Holyoke Dam

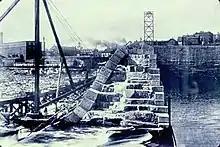
A cross-section photo of stone dam during construction in the late 1890s

The second dam which would define the city's industrial prowess in the 19th century was completed the following year in 1849. Initially built as effectively a wall of wooden timbers, concerns eventually arose that the water's velocity pouring over the dam was eroding the rocks upon which it stood, and it was described by a paper of the Engineers' Club of Philadelphia as "simply built with the wrong face up stream", where a sloping structure in the opposite direction would have been ideal. Furthermore the vibration of the waterfall on the rocks led to synchronous vibrations in doors and windows on many of the surrounding mills and worker housing. To remedy this, from 1868 to 1870 an apron was constructed of large timbers and rocks which mitigated the aforementioned vibrations, however the angle at which it sloped and the geology of rocks immediately below only ensured that the erosion continued. As early as 1884 the Holyoke Water Power Company, manufacturers, and city officials called for the construction of an improved stone structure which would address these issues and ensure the sustainability of the hydropower in the future, a considerable undertaking at the time as the wooden dam was then the 2nd largest dam in the country at that time by length, exceeded only by the Fairmount Dam in Philadelphia. In a conference with the city's manufacturers that year, the Water Power Company announced it had begun a fund toward the development of the replacement dam, which would not see construction commence until 11 years thereafter, and completed in nearly 16.